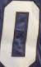
Number: 0